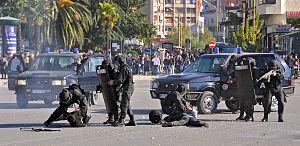
RENEA est une unité Albanaise de contre-terrorisme sous le commandement du ministère de l'Intérieur. L'unité est composée de deux pelotons entrainés par la police régulière Américaine et Européennes. L'unité a été fondée en 1982 sous le nom de code "326". Elle est équipée de divers type d'AK-47, de Tokarev TT33 de ARX 160 de HK MP5 allemand ainsi que de pistolets Beretta 92 de Beretta APX et de Glock 17. Depuis 1990, l'unité a perdu quatre hommes en opération.